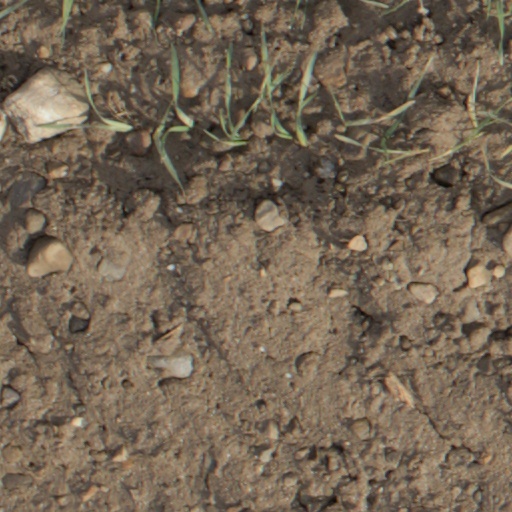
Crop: wheat